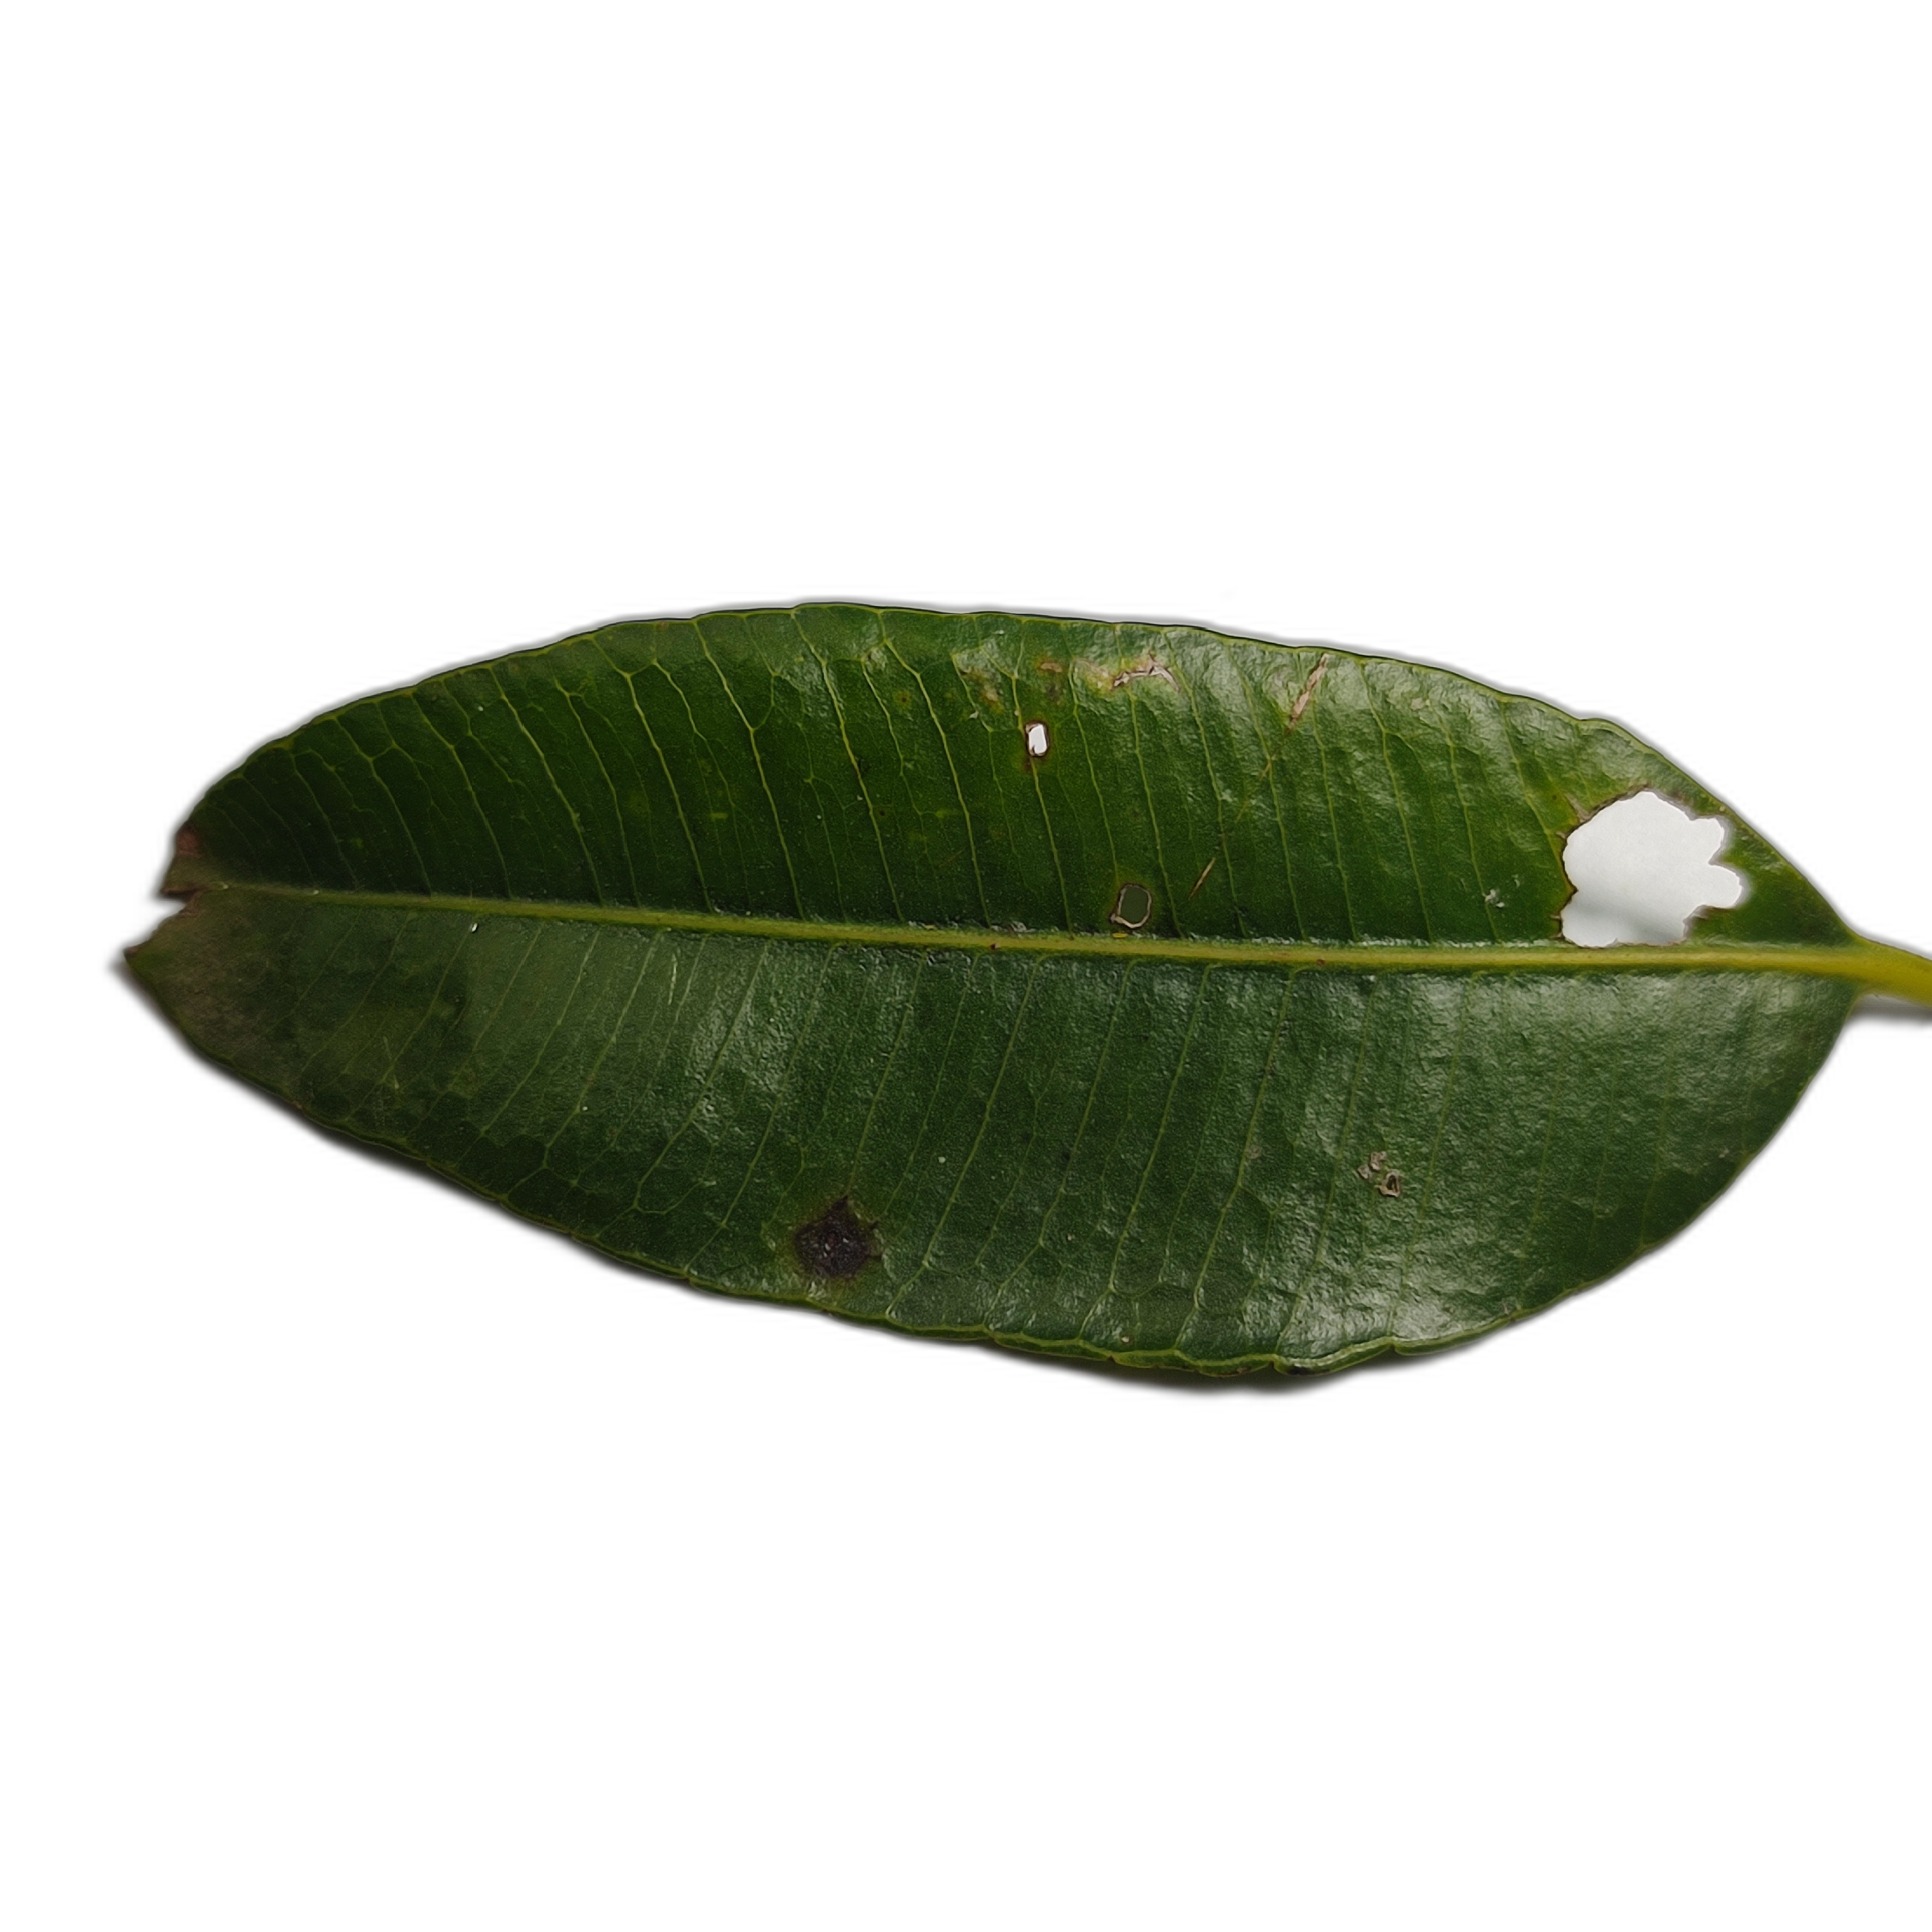
Label: not_healthy